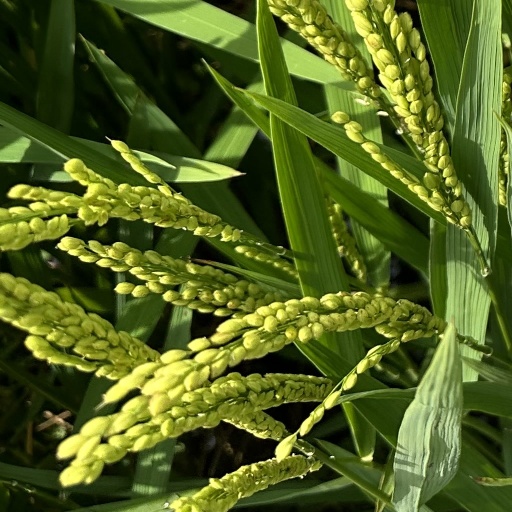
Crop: rice